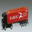
Label: truck